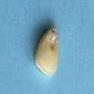
Maize quality: Good